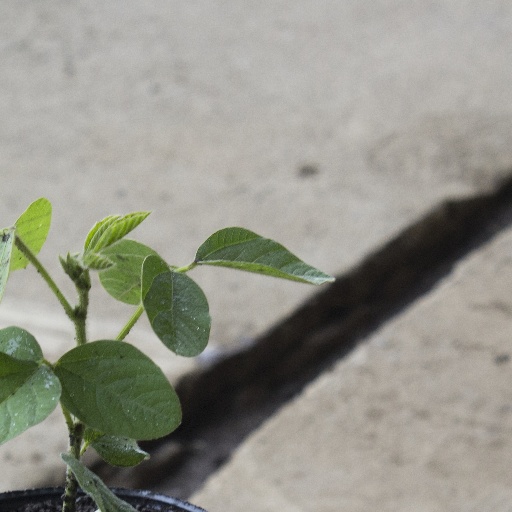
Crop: soybean